HMS Vixen (1865)

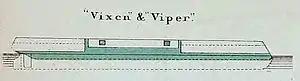
A contemporary cut-away diagram of "Vixen"

"Vixen" was ordered from Charles Lungley of Deptford on 22 March 1864 and laid down the same year. She was launched on 18 November 1865 and commissioned in 1866 under Commander Spencer Phipps Brett for comparative trials. Her total cost was £54,193.